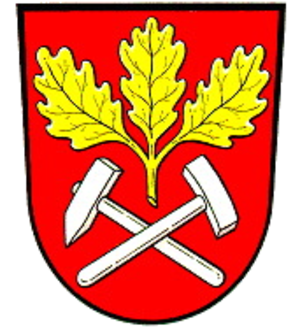
Laufach est une commune allemande de Bavière, située dans l'arrondissement d'Aschaffenbourg et le district de Basse-Franconie.